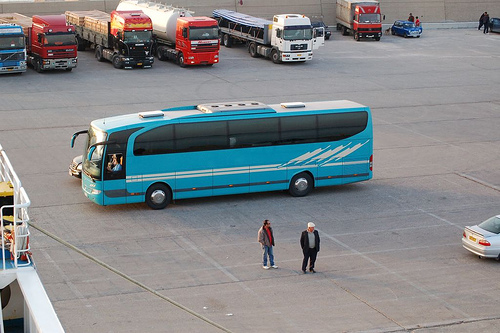
Two people are standing in a parking lot not far from a large blue bus.

The bus is parked and pulled over in the parking lot.

A blue tour bus in the middle of a parking lot.

A blue and white bus near two pedestrians in a large parking lot.

several semi trucks and a blue bus with two people walking in a parking lot